Art in Nazi Germany

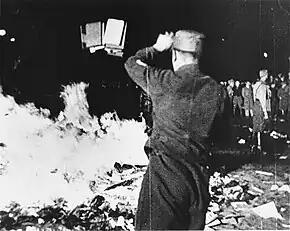
In 1933, Nazis burned works of Jewish authors, and other works considered "un-German", at the library of the Institut für Sexualwissenschaft in Berlin.

Among the well-known artists endorsed by the Nazis were the sculptors Josef Thorak and Arno Breker, and painters Werner Peiner, Arthur Kampf, Adolf Wissel and Conrad Hommel. In July 1937, four years after it came to power, the Nazi party put on two art exhibitions in Munich. The Great German Art Exhibition was designed to show works that Hitler approved of, depicting statuesque blonde nudes along with idealized soldiers and landscapes. The second exhibition, just down the road, showed the other side of German art: modern, abstract, non-representational—or as the Nazis saw it, "degenerate".